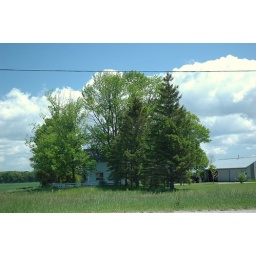
Little house by the highway 3